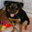
Label: dog